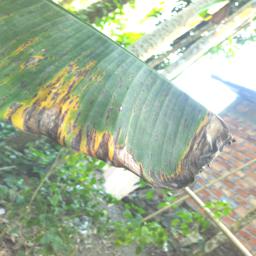
Label: JAHAJI LEAF